Pakistan Air Force

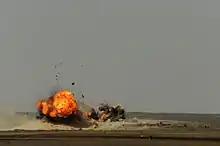
Pakistan Air Force Mirage III aircraft drops two 500-pound bombs during Falcon Air Meet 2010 at Azraq Royal Jordanian Air Base in Azraq, Jordan

In 1979, the PAF's Chief of the Air Staff, Air Chief Marshal Anwar Shamim, was told by then-President and Chief of the Army Staff General Zia-ul-Haq, that Pakistan had reliable intelligence on Indian plans to attack and destroy Pakistan's nuclear research facilities in Kahuta. ACM Shamim told General Zia-ul-Haq that, in the PAF's current state, "Indian aircraft could reach the area in three minutes whereas the PAF would take eight minutes, allowing the Indians to attack the facility and return before the PAF could defend or retaliate". Because Kahuta was close to the Indian border, a consensus was reached acknowledging that the best way to deter a possible Indian attack would be to procure new advanced fighters and weaponry. These could be used to mount a retaliatory attack on India's nuclear research facilities in Trombay in the event of an Indian attack on Kahuta. It was decided the most suitable aircraft would be the F-16 Fighting Falcon, which the United States eventually agreed to supply after the PAF refused to purchase the F-5. In 1983, when the first batch of F-16s reached Pakistan, ACM Shamim informed Zia of the PAF's increasing capability to effectively respond to an attack on the nuclear research facilities at Kahuta.